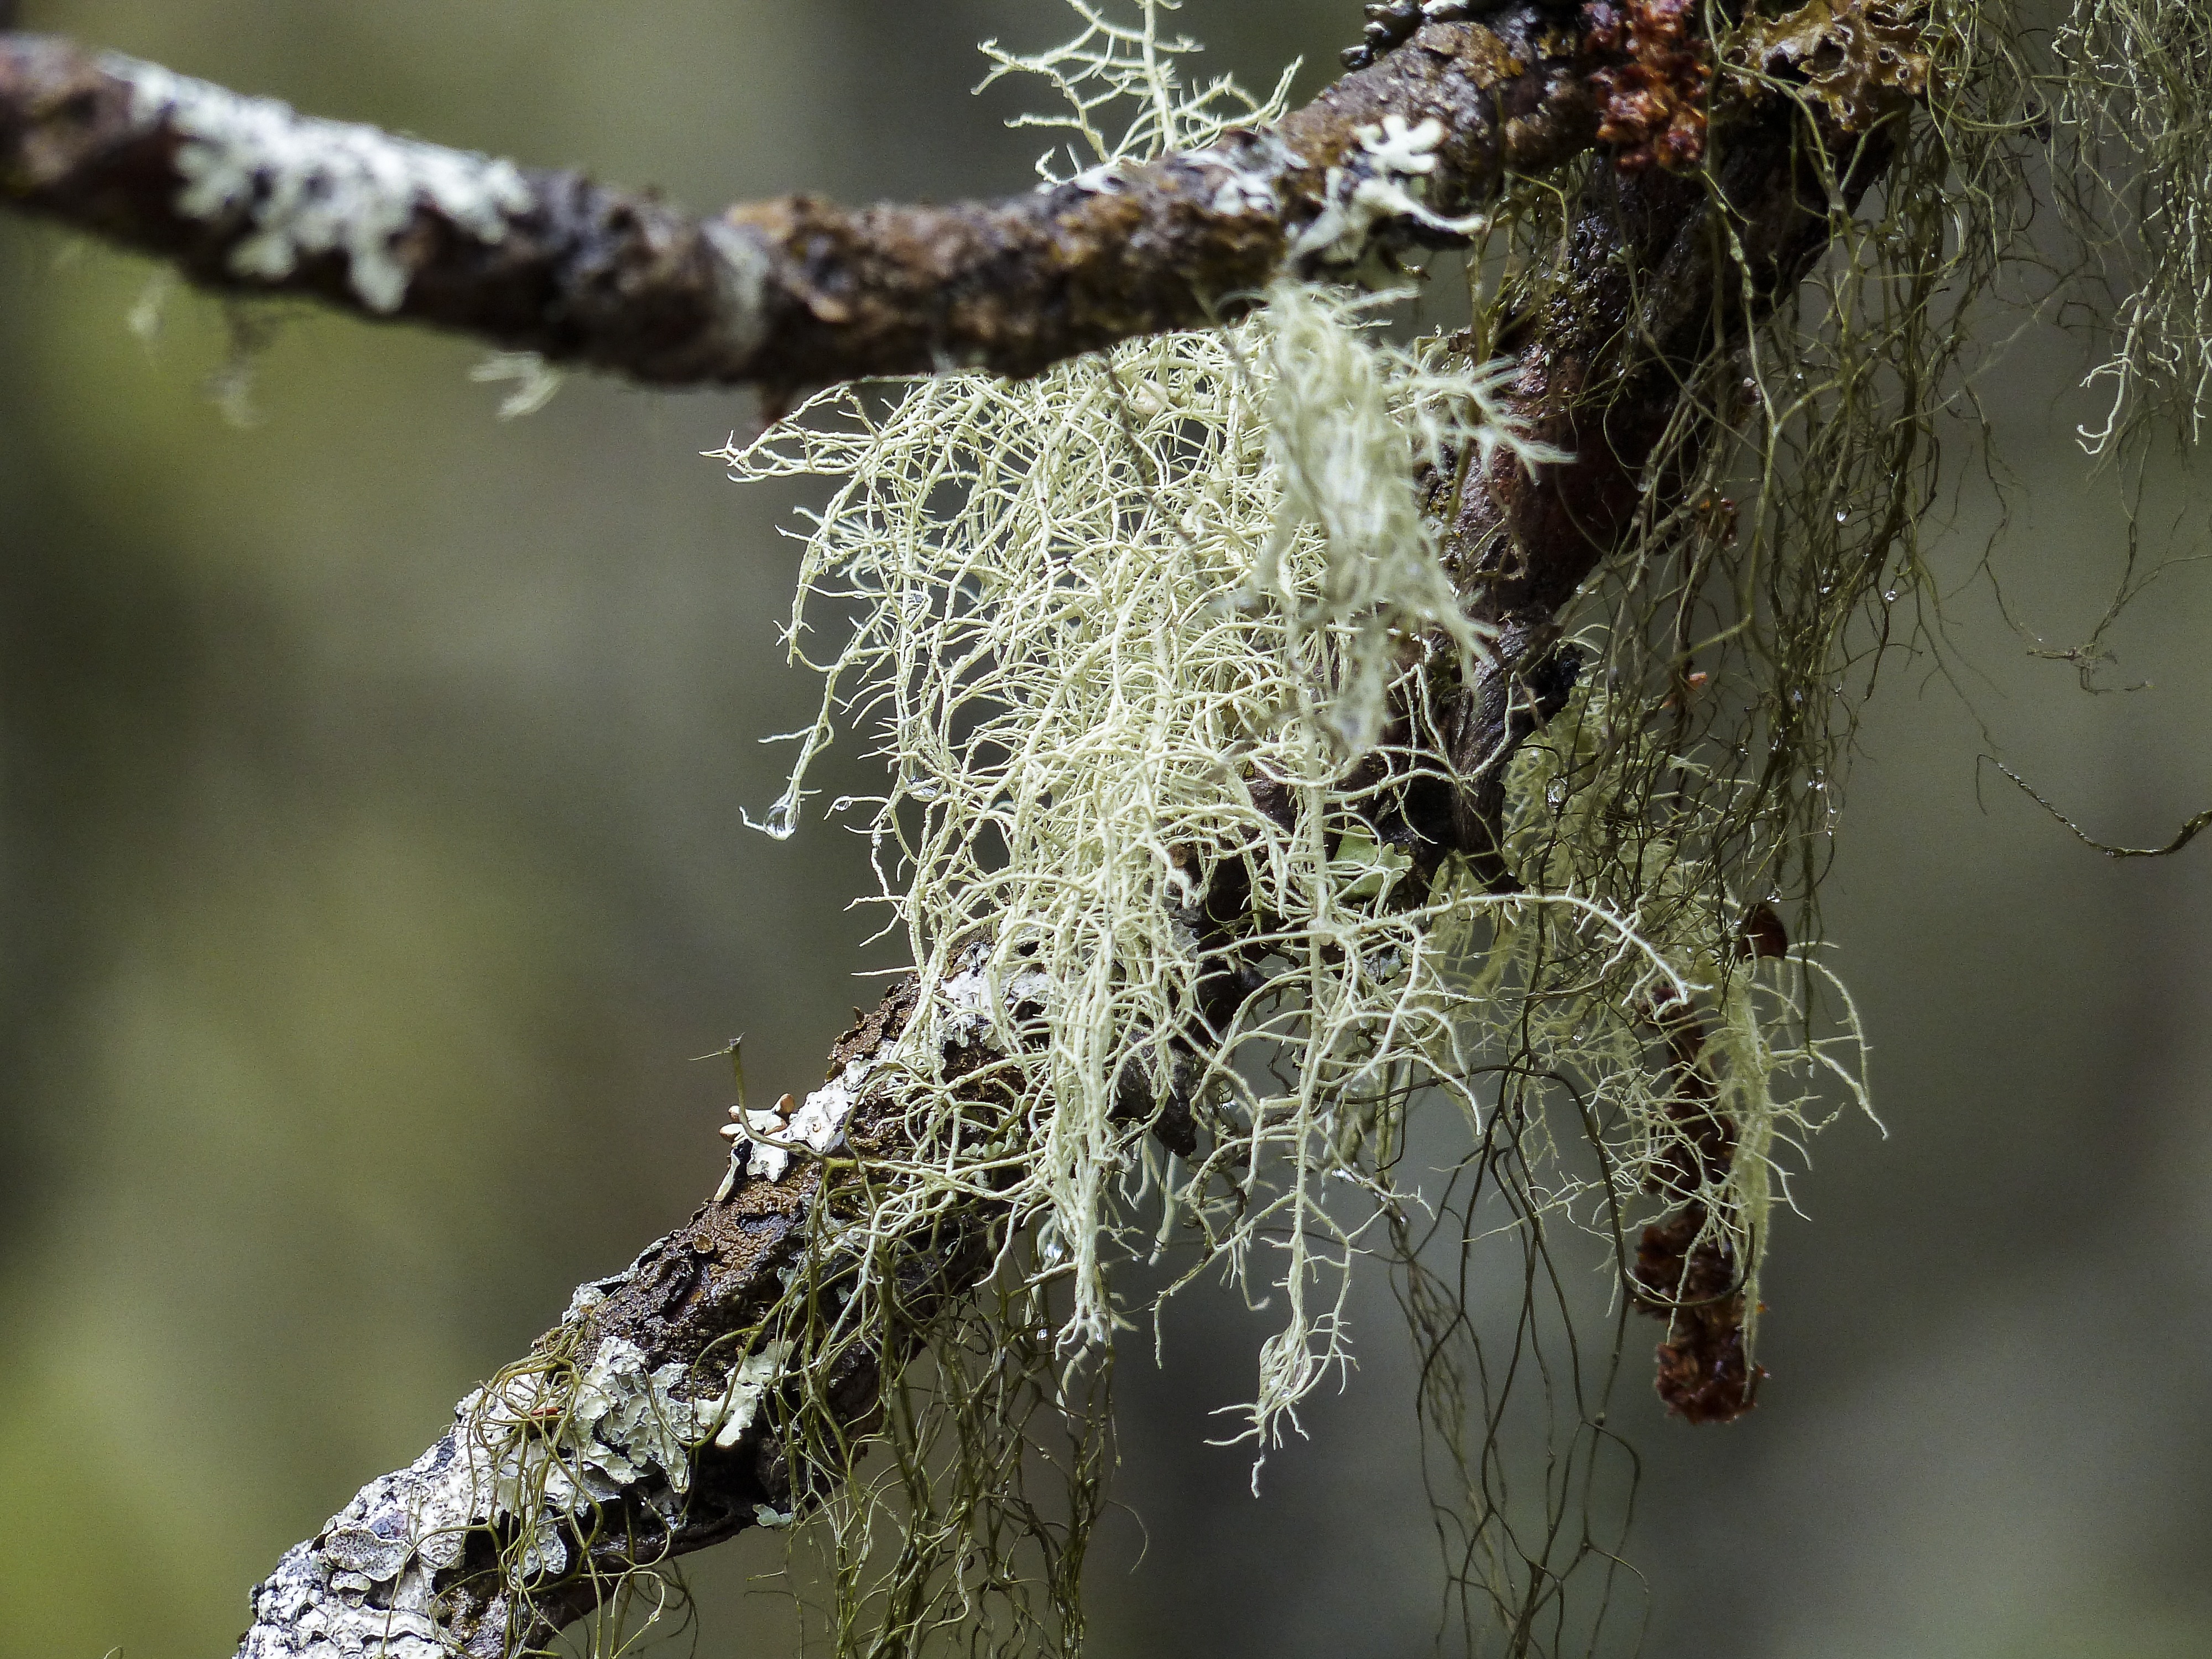
tree, water, nature, forest, branch, snow, winter, plant, leaf, flower, frost, moss, ice, autumn, botany, flora, season, twig, close up, freezing, macro photography, plant stem, woody plant, thorns spines and prickles